Ontario Yachts

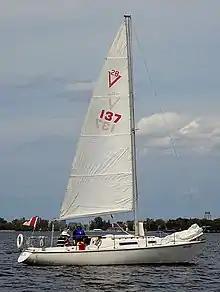
Viking 28

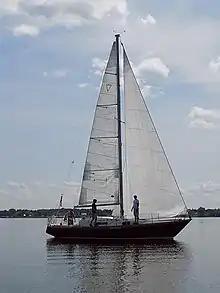
Viking 33

Ontario Yachts was founded by Dirk Kneulman Sr. and Maria Kneulman. Dirk Kneulman Sr. was born in 1922 in Amsterdam, the Netherlands, where he grew up learning to build wooden boats. He immigrated to Canada in 1950 and shortly after built his first Snipe. By 1961 Kneulman was building boats, mostly kayaks and dinghies, including Snipes and 5.5 metre boats, and Sitka spruce spars, and sail battens – all made from wood.